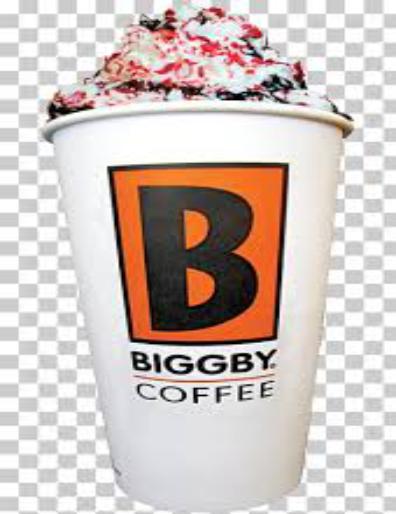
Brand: Biggby Coffee
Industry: Food